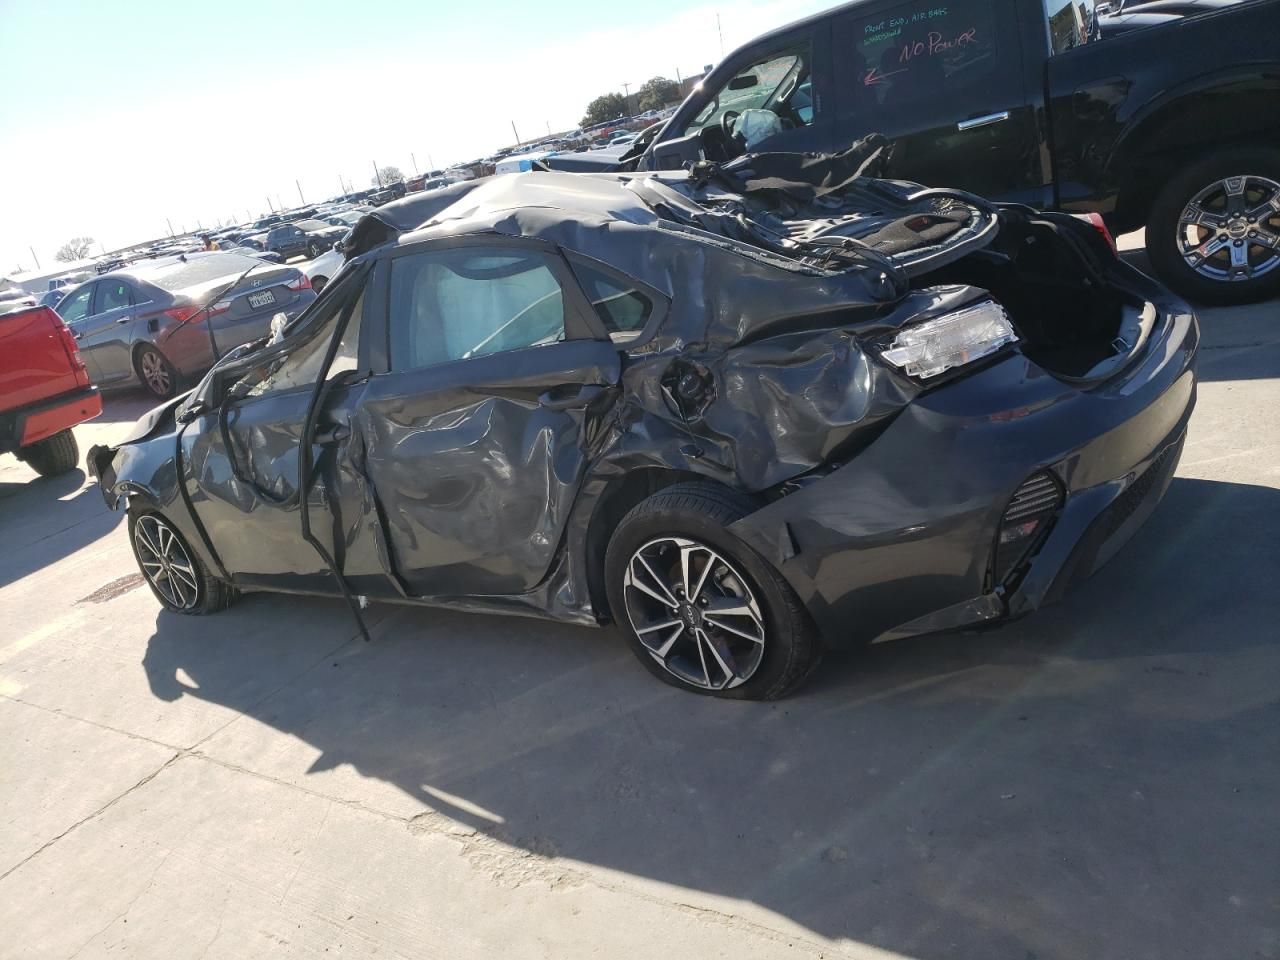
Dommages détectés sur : pare-choc avant, feu avant droit, capot, pare-brise avant, aile avant droite, aile avant gauche, porte avant droite, porte avant gauche, porte arrière droite, porte arrière gauche, aile arrière droite, aile arrière gauche, malle, feu arrière droit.
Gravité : mineur